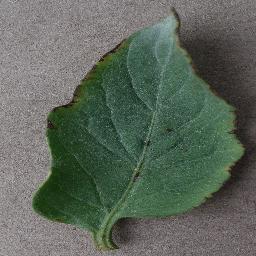
Label: Tomato___Bacterial_spot